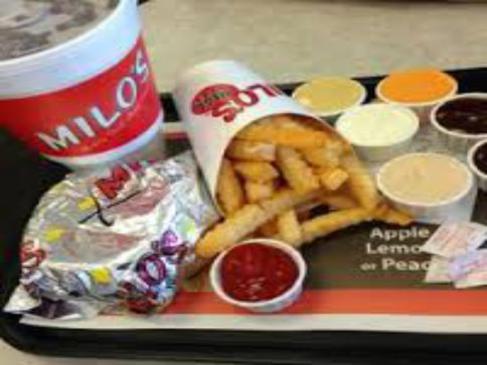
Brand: milo's hamburgers
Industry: Food